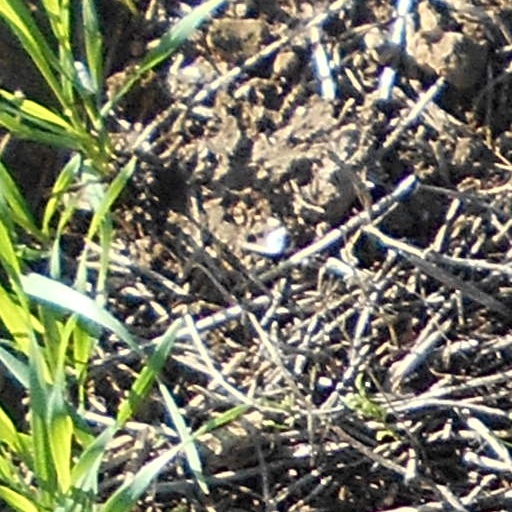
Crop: wheat